Fiat 124

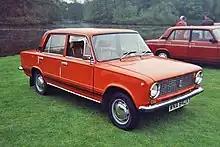
VAZ-21011

In 1966, Fiat entered into a collaborative agreement with the Soviet government to establish car manufacture in the Samara region of Russia. Fiat was contracted to take part in the creation of the massive VAZ plant in the newly created town of Togliatti, named after the Italian communist leader of the same name. The factory produced an adapted version 124R of the 124, known as the VAZ-2101 "Zhiguli" (sold as the Lada 1200/1300 in export markets), until 1982, and 1200s until 1987. Based on the 124, they were modified at more than 800 points, the major modifications having an entirely different OHC engine, hydraulic clutch, drum brakes at the rear, modified suspensions, etc. Early modifications include the VAZ-2102 (station wagon), 2103 (Lada 1500), 2106 (Lada 1600) and 21011 (Lada 1300). The updated and restyled versions of the 124-based design were produced until September 2012, as the VAZ-2104, 2105 and 2107 – marketed as the Lada Riva in UK markets. Production of this line reached 17,332,954 cars, this being the third largest production volume for a car in automotive history.